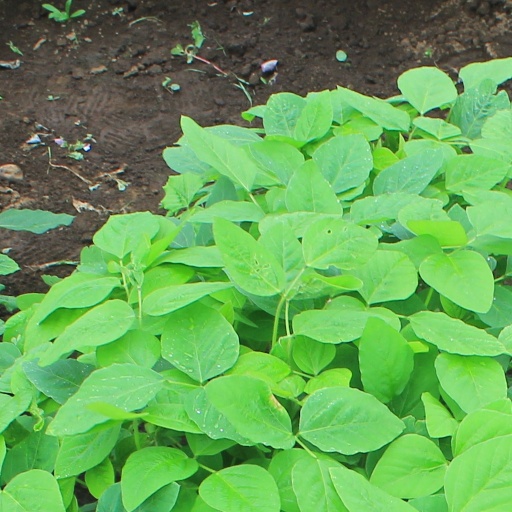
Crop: soybean